Cauldron

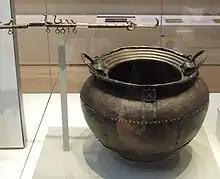
A Bronze Age cauldron, and flesh-hook, made from sheet bronze

The Holy Grail of Arthurian legend is sometimes referred to as a "cauldron", although traditionally the grail is thought of as a hand-held cup rather than the large pot that the word "cauldron" usually is used to mean. This may have resulted from the combination of the grail legend with earlier Celtic myths of magical cauldrons.